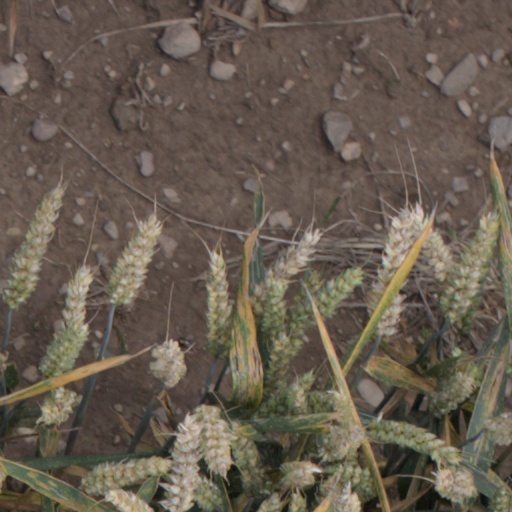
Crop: wheat